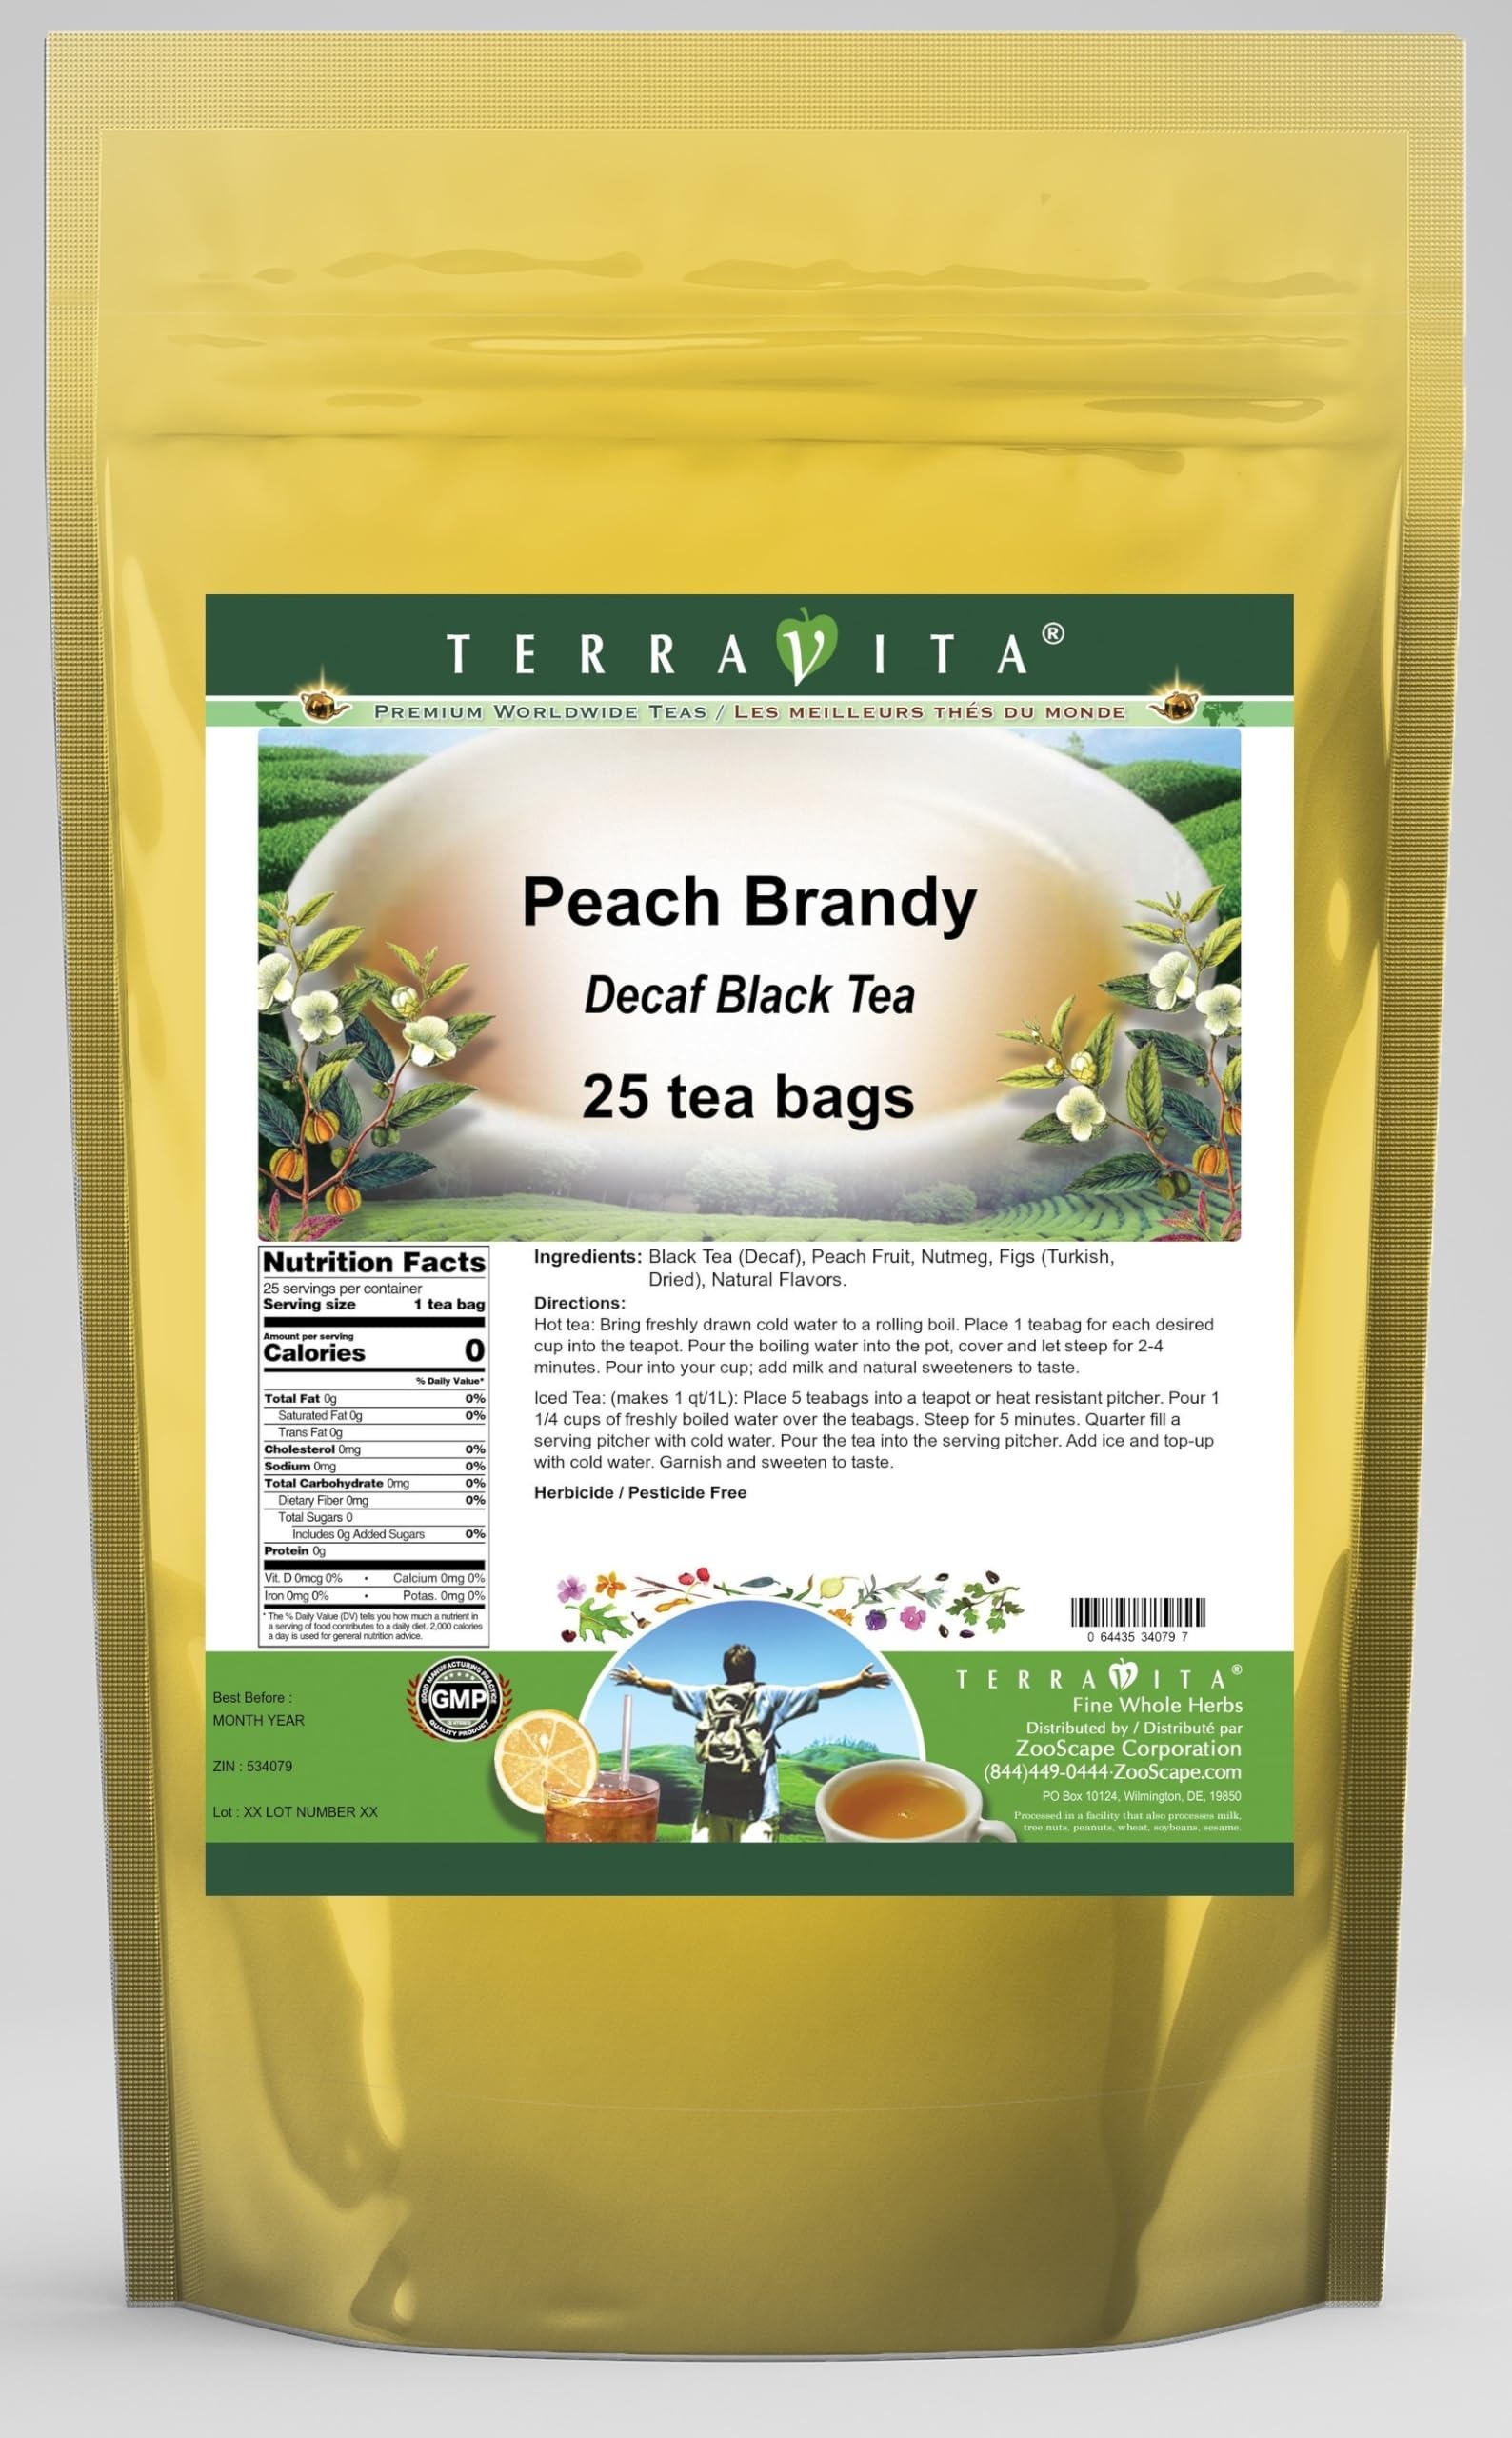
Item Name: Peach Brandy Decaf Black Tea (25 tea bags, ZIN: 534079) - 2 Pack
Bullet Point: Our Peach Brandy Decaf Black Tea is a wonderful flavored decaffeinated Black tea with Peach Fruit, Nutmeg and Figs. You will enjoy the simple and elegant Peach Brandy taste! - Ingredients: Decaf Black tea, Peach Fruit, Nutmeg, Figs and Natural Peach Brandy Flavor.
Product Description: Our Peach Brandy Decaf Black Tea is a wonderful flavored decaffeinated Black tea with Peach Fruit, Nutmeg and Figs. You will enjoy the simple and elegant Peach Brandy taste! - Ingredients: Decaf Black tea, Peach Fruit, Nutmeg, Figs and Natural Peach Brandy Flavor. - Hot tea brewing method: Bring freshly drawn cold water to a rolling boil. Place 1 teabag for each desired cup into the teapot. Pour the boiling water into the pot, cover and let steep for 2-4 minutes. Pour into your cup; add milk and natural sweeteners to taste. - Iced tea brewing method: (to make 1 liter/quart): Place 5 teabags into a teapot or heat resistant pitcher. Pour 1 1/4 cups of freshly boiled water over the teabags. Steep for 5 minutes. Quarter fill a serving pitcher with cold water. Pour the tea into the serving pitcher. Add ice and top-up with cold water. Garnish and sweeten to taste. - TerraVita is an exclusive line of premium-quality, natural source products that use only the finest, purest and most potent ingredients found around the world. TerraVita is hallmarked by the highest possible standards of purity, potency, stability and freshness. All of our products are prepared with the highest elements of quality control, from raw materials through the entire manufacturing process, up to and including the moment that the bottles or bags are sealed for freshness and shipped out to you. Our highest possible standards are certified by independent laboratories and backed by our personal guarantee. - TerraVita exists to meet and ensure your family's health and wellness without the harmful effects of chemicals and health products. We strive to make all of our products affordable and reliable and are constantly searching the market to maintain our affordability and to look for new ways to serve you and
Value: 50.0
Unit: Count

Price: 46.89